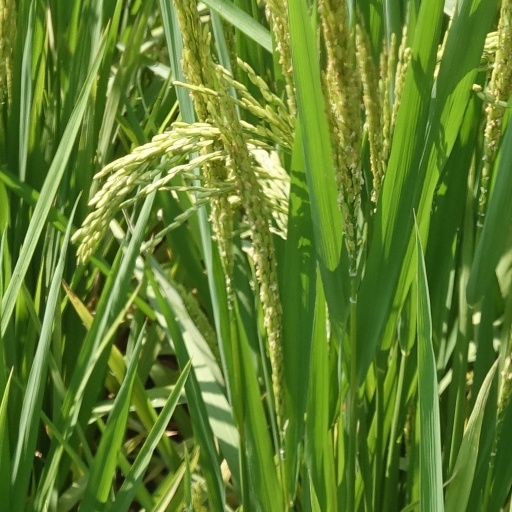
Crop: rice